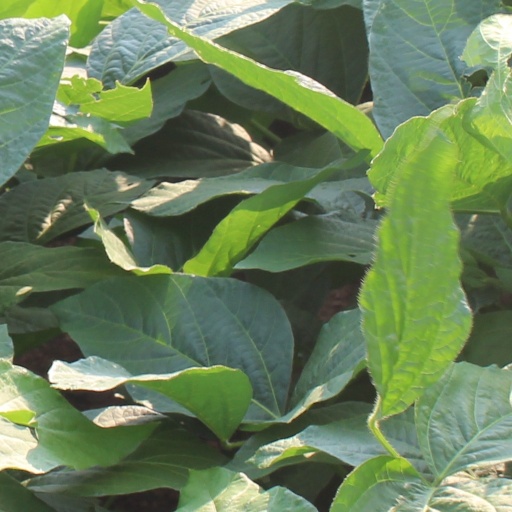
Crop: soybean